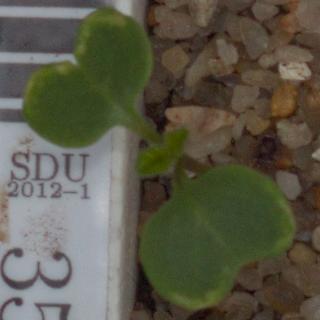
Label: charlock